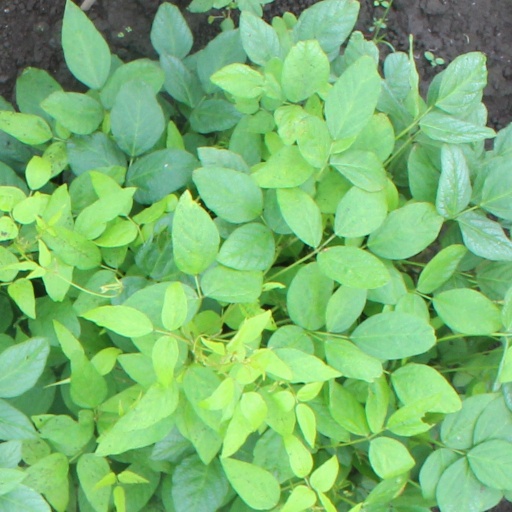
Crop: soybean